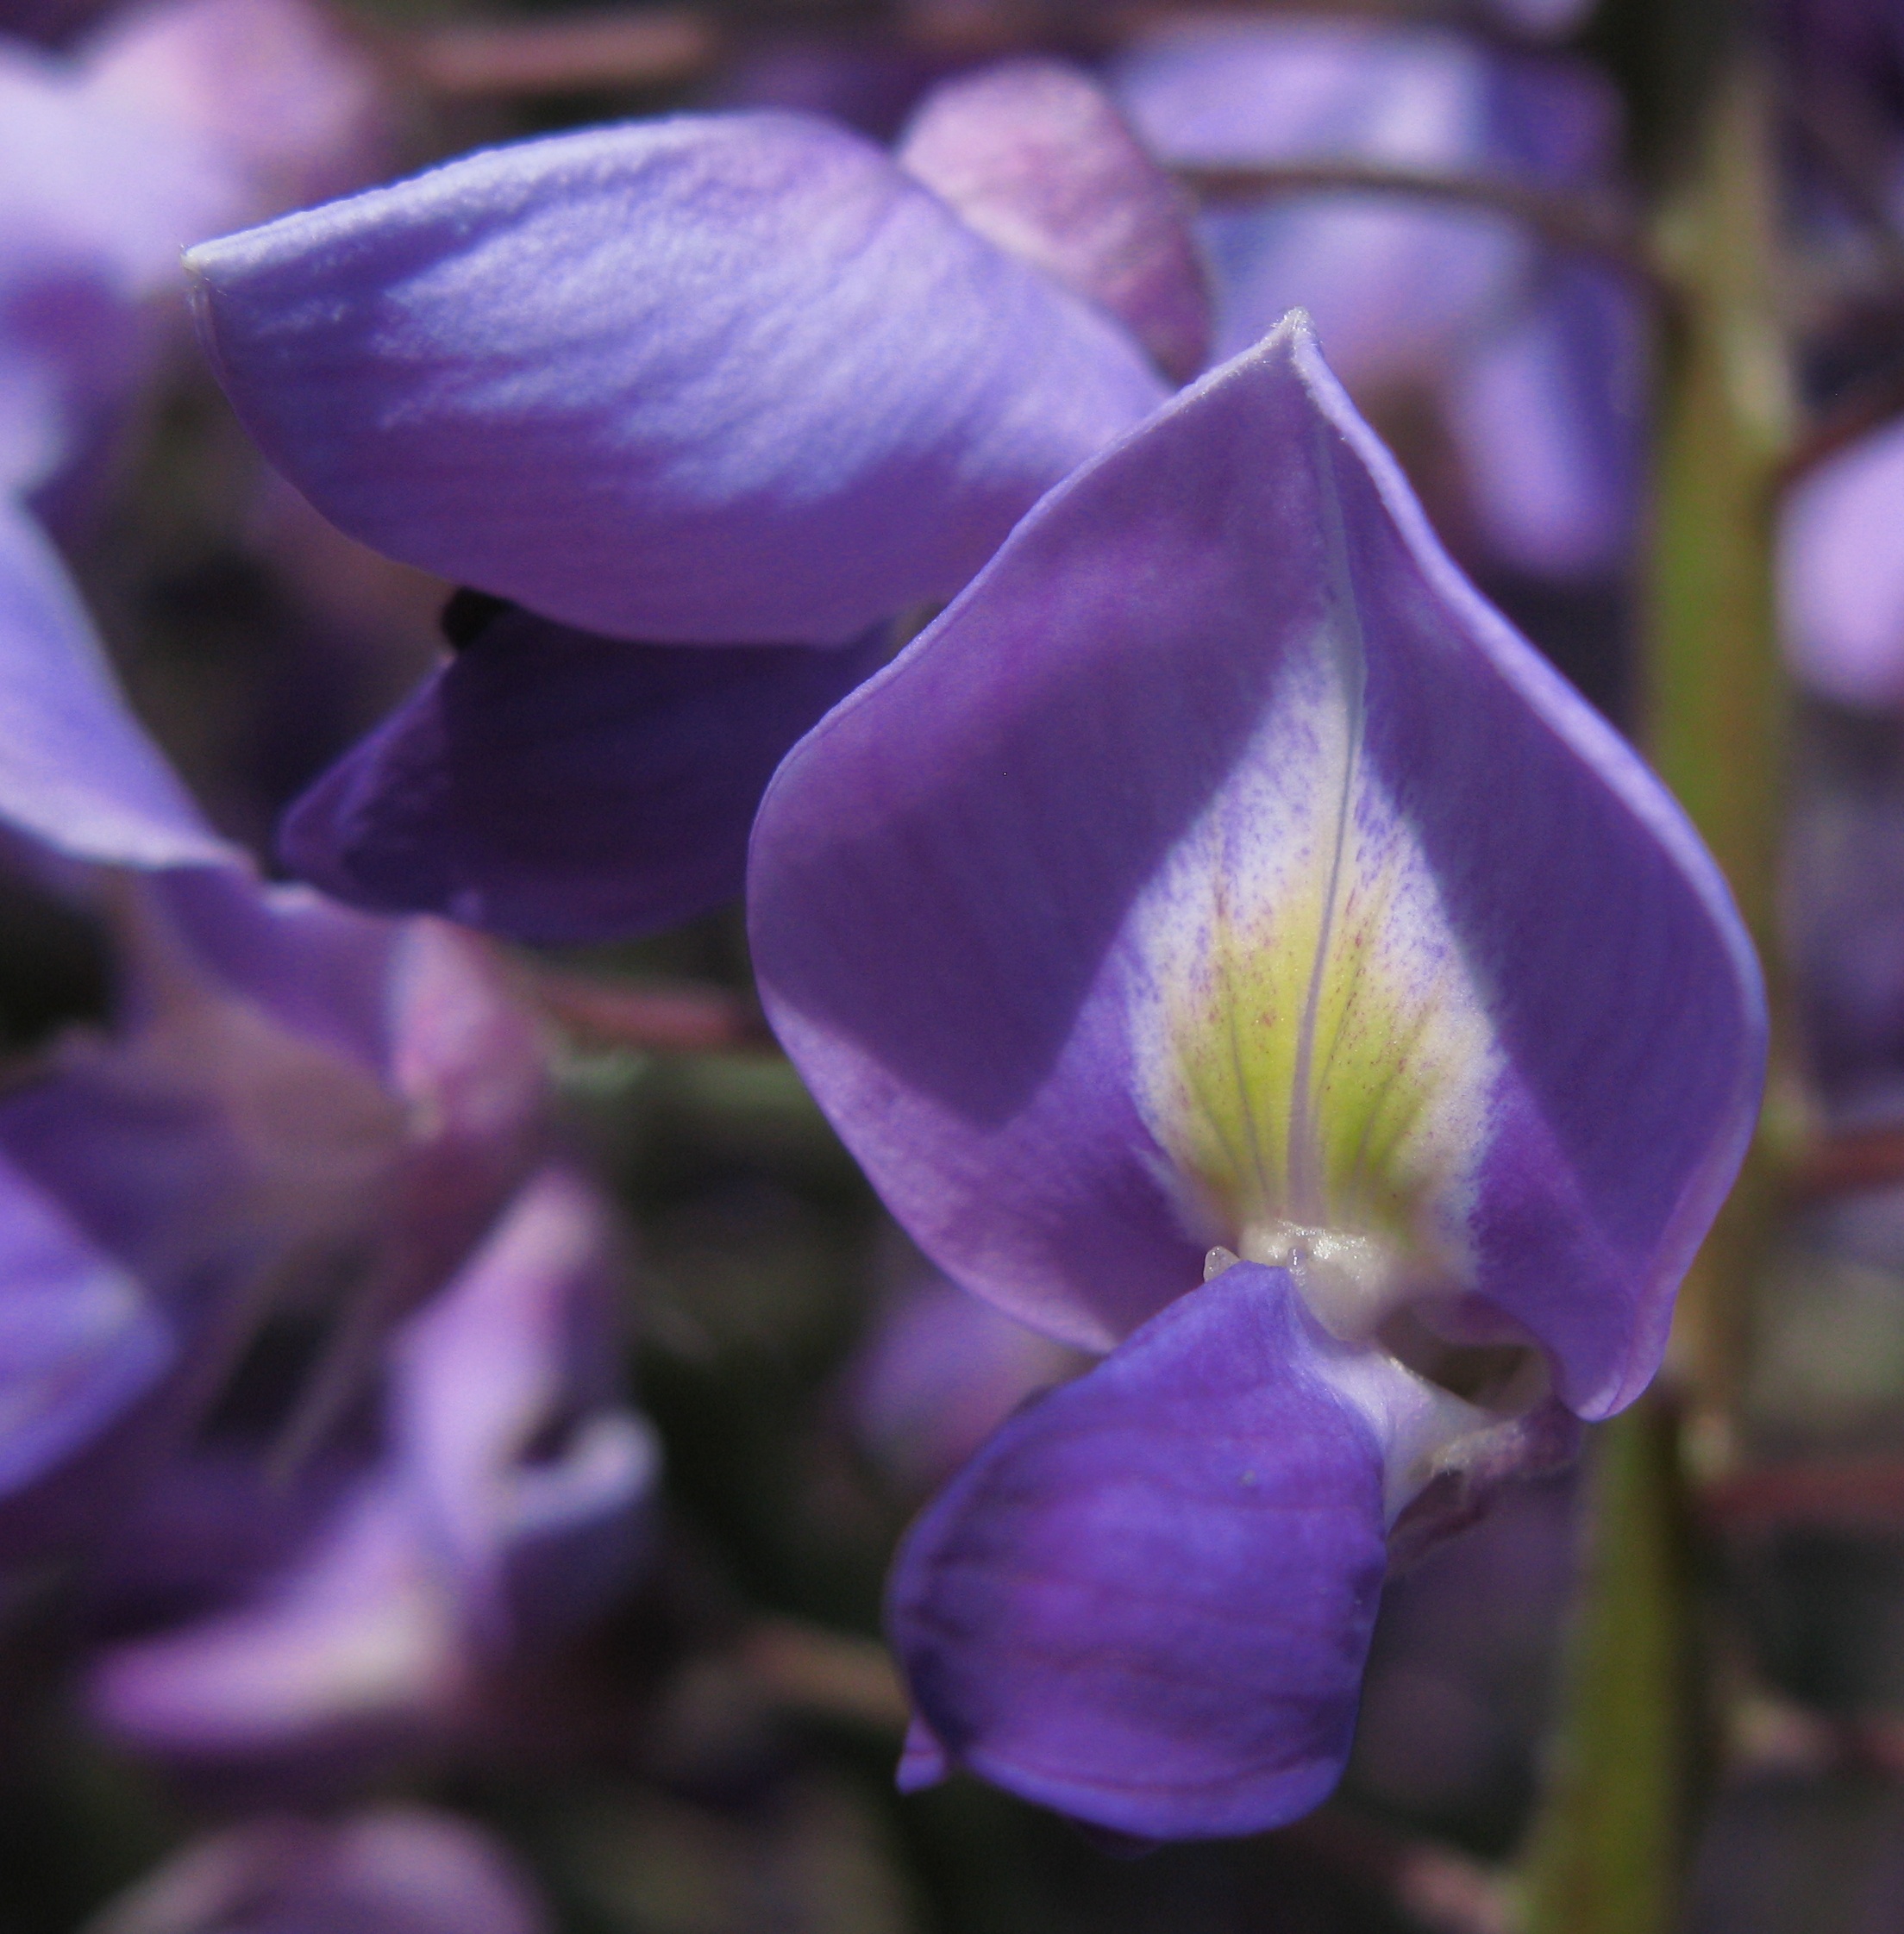
blossom, plant, flower, purple, petal, high, botany, flora, wildflower, japanese, hires, wisteria, viola, hi, res, resolution, floribunda, g7, macro photography, flowering plant, land plant, violet family